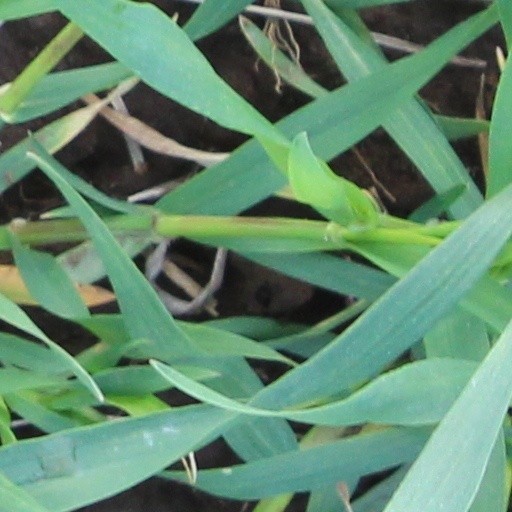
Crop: wheat